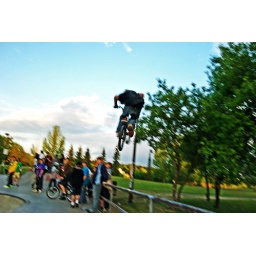
shawn 360 over the fence from the bowl